Charli XCX

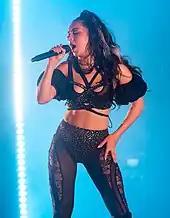
Charli XCX performing at Primavera Sound 2022

In late 2013, "SuperLove" was released as the lead single from the album and reached number 62 on the UK Singles Chart, becoming Charli XCX's first solo entry on the chart. In January 2014, she released a song called "Allergic to Love" on her SoundCloud. While writing the album, she did further sessions with Weezer frontman Rivers Cuomo, Rostam Batmanglij from Vampire Weekend, production duo Stargate, John Hill and a session with Dr. Luke which she said "wasn't for me". In an interview with "DIY" magazine, she stated that she wrote the record for girls and wants them to feel "a sense of empowerment". Charli XCX explained in her tour diary with Replay Laserblast that the record's genre is still pop but has a very shouty, girl-power, girl-gang, Bow Wow Wow feel to it at the same time. The album was influenced by the Hives, Weezer, the Ramones and 1960s yé-yé music. "SuperLove" was eventually scrapped from the album.